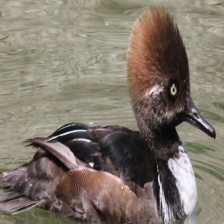
Species: HOODED MERGANSER
Scientific name: LOPHODYTES CUCULLATUS